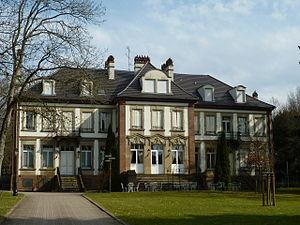
Château Teutschfaçades, toitures (Inscrit)
Le château Teutsch ou château Hochberg à Wingen-sur-Moder, dans le département français du Bas-Rhin, fut construit en 1863 par Édouard Teutsch, alors propriétaire de la Verrerie du Hochberg. Au cœur du Parc naturel régional des Vosges du Nord et situé en face du musée Lalique, il est entouré d’un jardin de 1,7 hectares. Le bâtiment a été classé monument historique en 1996. Il est aujourd’hui un hôtel et un restaurant.
Wingen-sur-Moder est une commune française située dans le département du Bas-Rhin, en Alsace et en région Grand Est. Elle fait partie du parc naturel régional des Vosges du Nord.
Cet article recense de manière non exhaustive les châteaux, maisons fortes, mottes castrales, situés dans le département français du Bas-Rhin. Il est fait état des inscriptions et classements au titre des monuments historiques.